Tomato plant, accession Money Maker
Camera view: tilt-top (135 deg); turntable rotation: 240 degrees
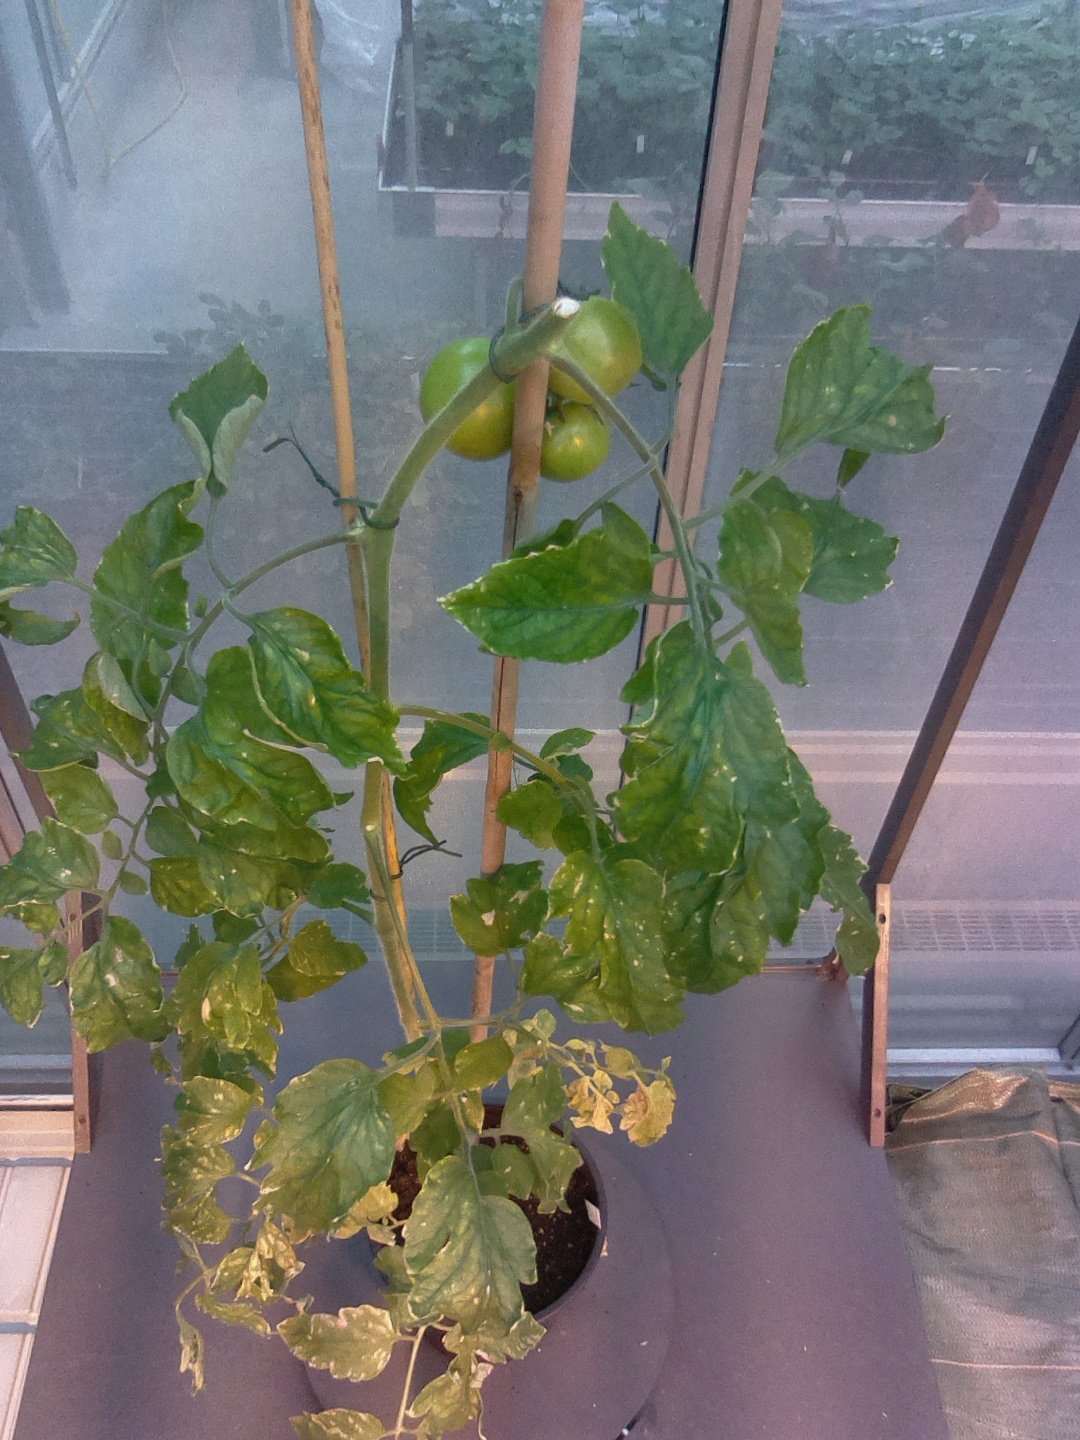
BBCH growth stage 77: 70%-80% of final fruit size